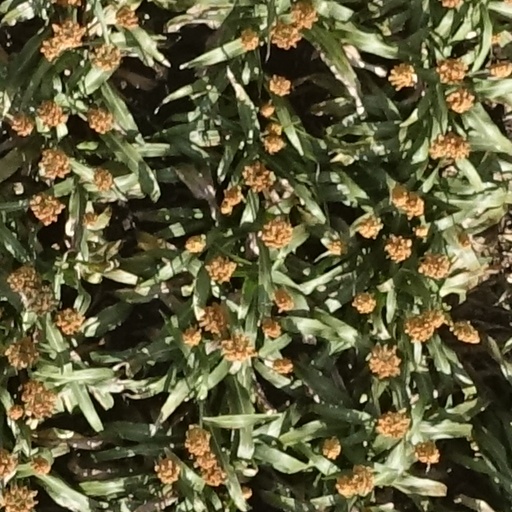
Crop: sorghum